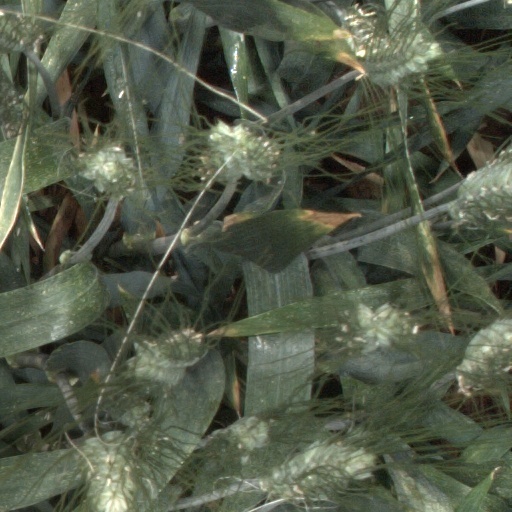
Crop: wheat